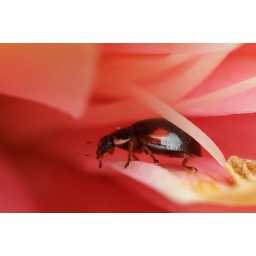
Bit red in here - 10-spot variable ladybird in a camelia flower #1